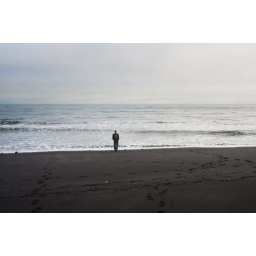
black sand beach in Vik